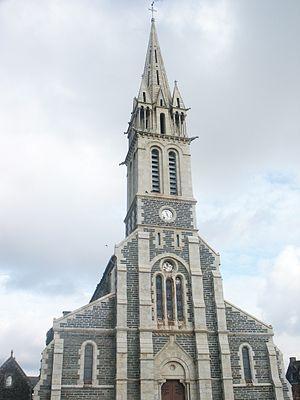
Eglise Saint Pierre de Taulé, Finistère, France
Taulé [tole] est une commune du département du Finistère, dans la région Bretagne, en France.